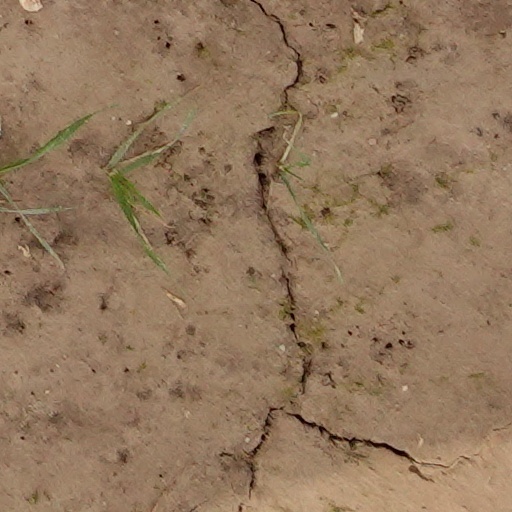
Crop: wheat